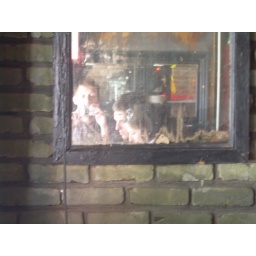
reflected in a dirty mirror